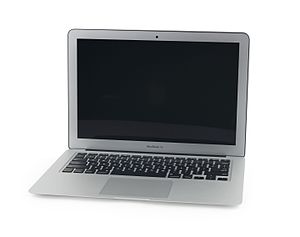
MacBook Air
MacBook Air er en serie af ultralette Macintosh-computere fra Apple Inc.. Den første model blev introduceret af Steve Jobs ved Macworld Conference & Expo den 15. januar 2008. Serien er generelt opfattet som blandt de tyndeste computere på markedet. Den nyeste model er blot 0,3 cm. tyk på det tyndeste sted, og måler 1,7 cm. på det tykkeste.